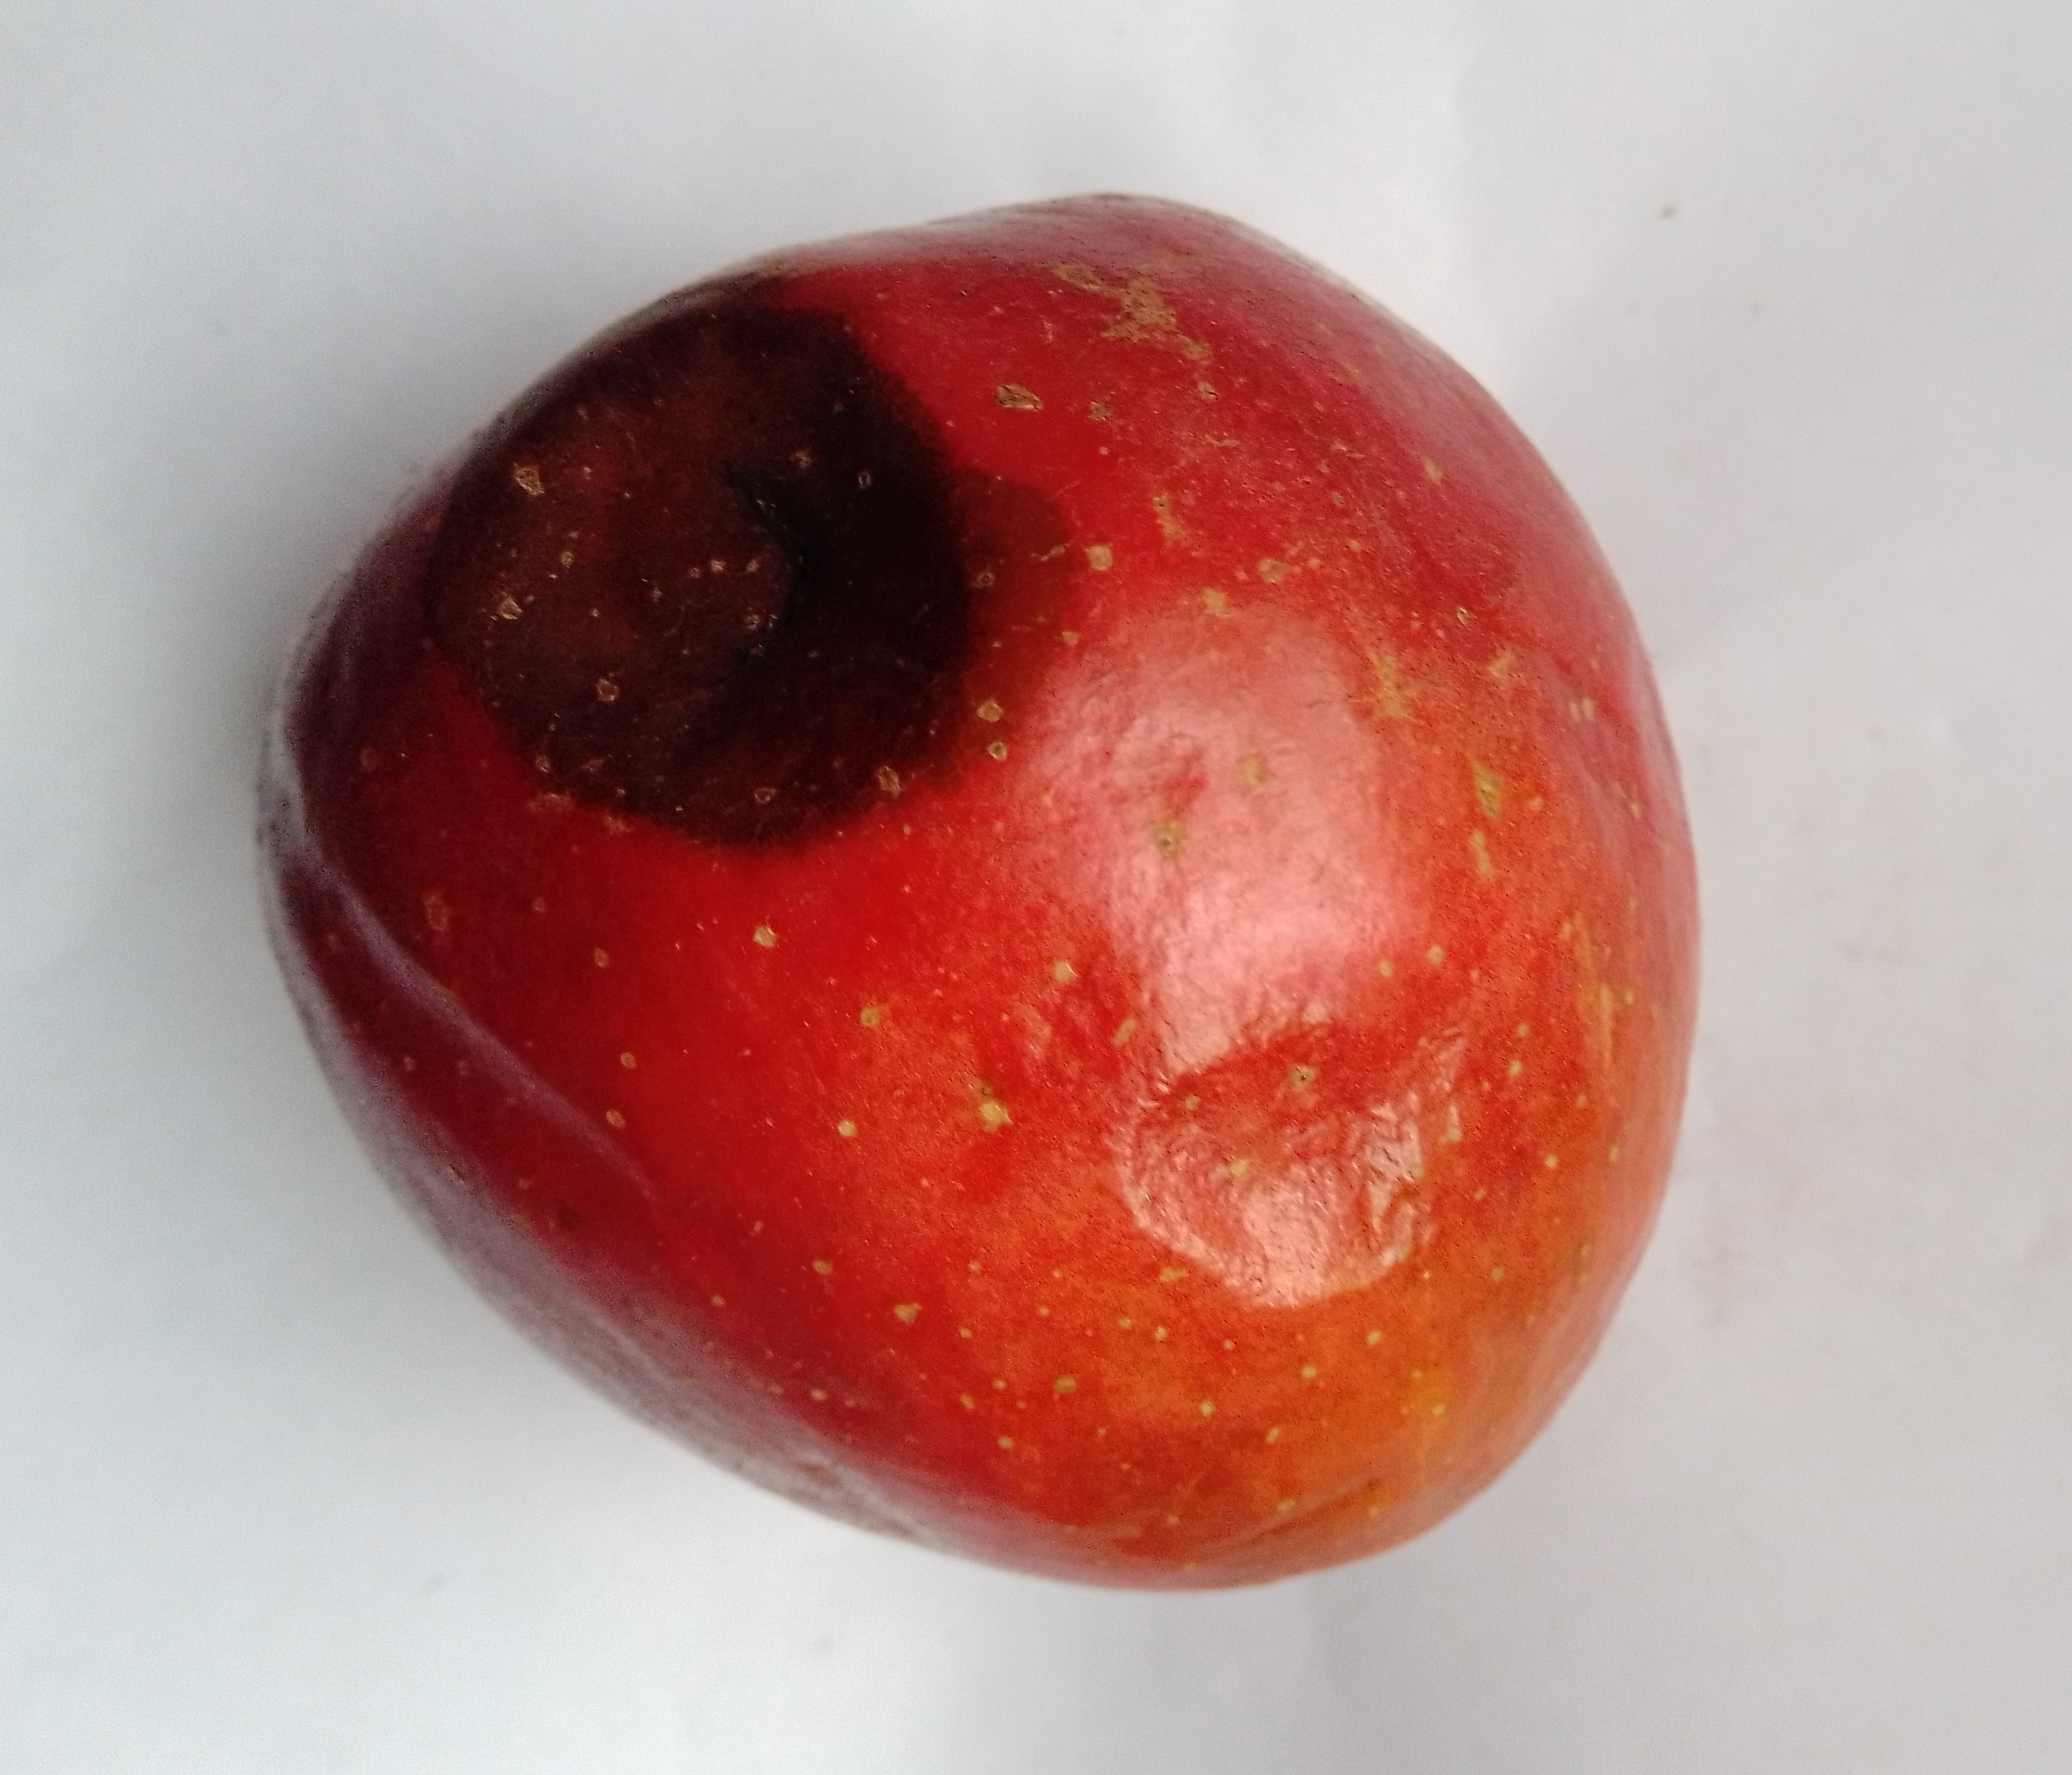
Fruit: apple
Condition: rotten